Neuruppin

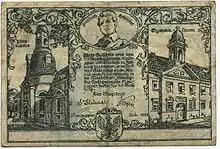
Neuruppin emergency money from 1923 with city motifs

Johann Bernhard Kühn (1750-1826) began producing picture sheets in Neuruppin, thematically designed and for a long time as hand-colored broadsides. His son Gustav Kühn (1794-1868) achieved print runs of sometimes over three million copies per year (e.g., the Franco-Prussian War of 1870/71). The prints became known worldwide with the inscription "Neu-Ruppin, zu haben bei Gustav Kühn". Three other companies produced the popular picture sheets: Philipp Oehmigke, Hermann Riemschneider, and Friedrich Wilhelm Bergemann. All three picture sheet producers managed to hold their own in the German picture sheet manufacturer competition (more than 60 companies throughout Germany) and to occupy the leading positions for a long time.